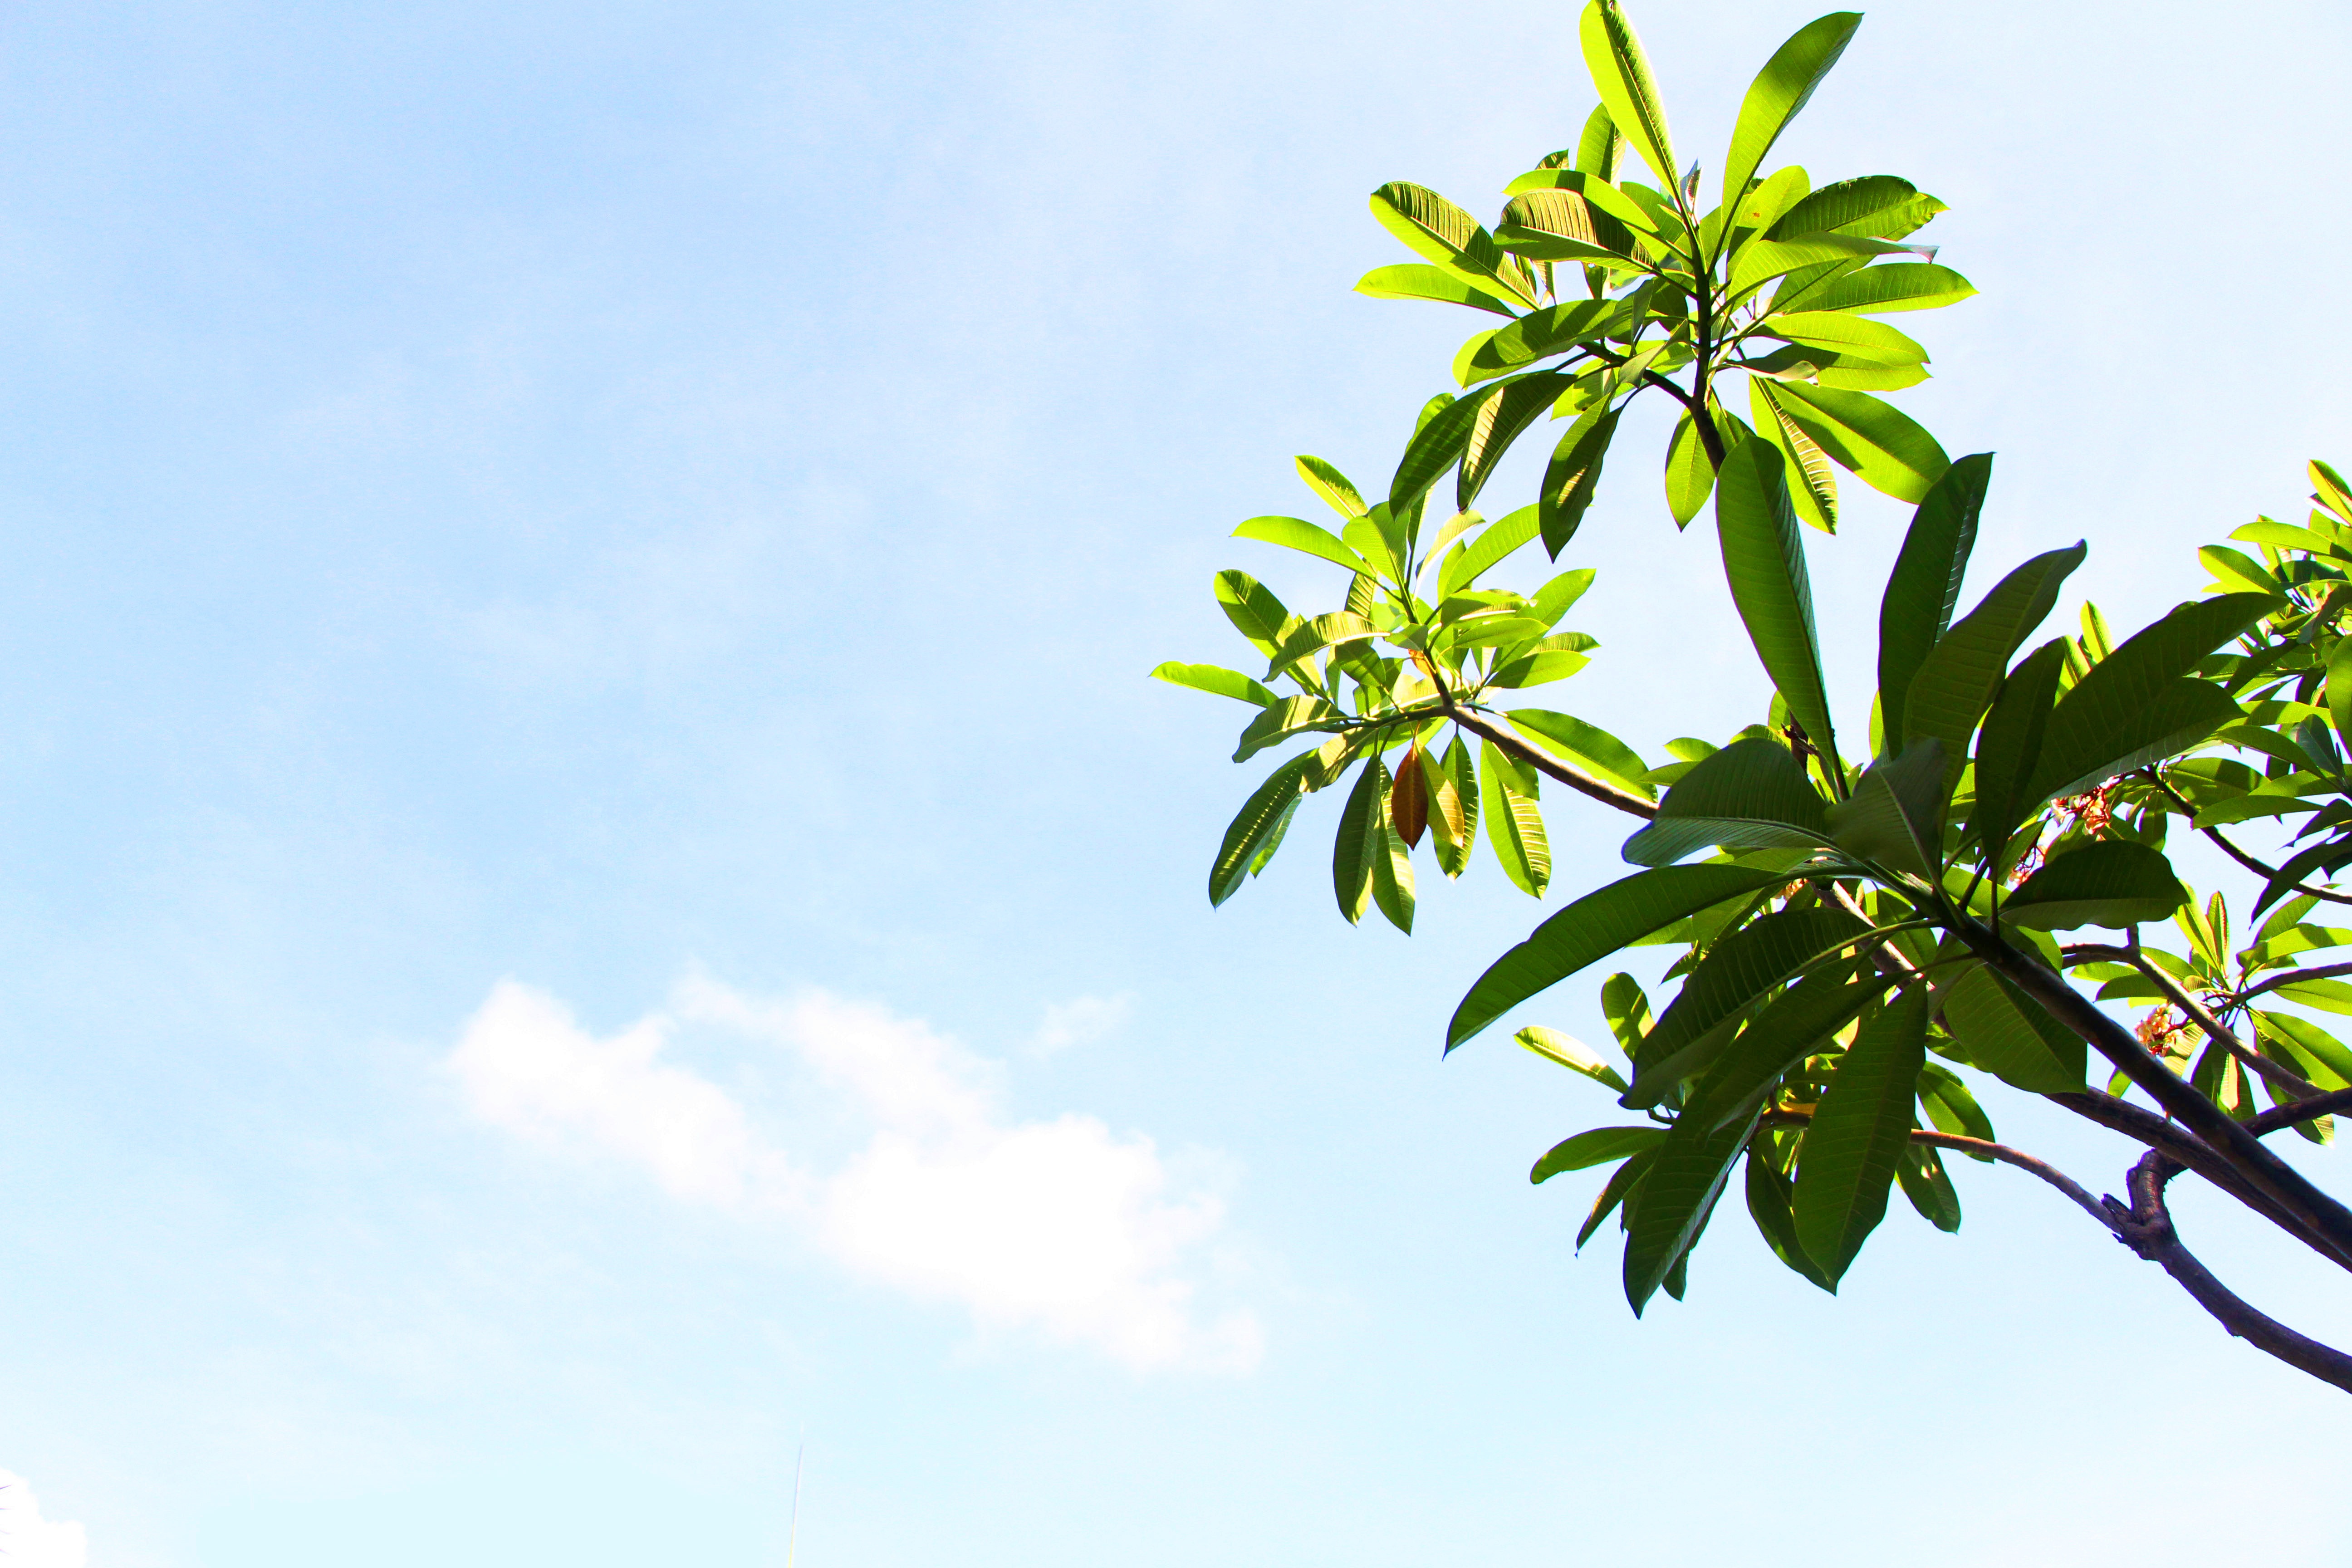
tree, branch, plant, sky, sunlight, leaf, flower, green, botany, flora, blue sky, flowering plant, sanya, woody plant, land plant, arecales, palm family